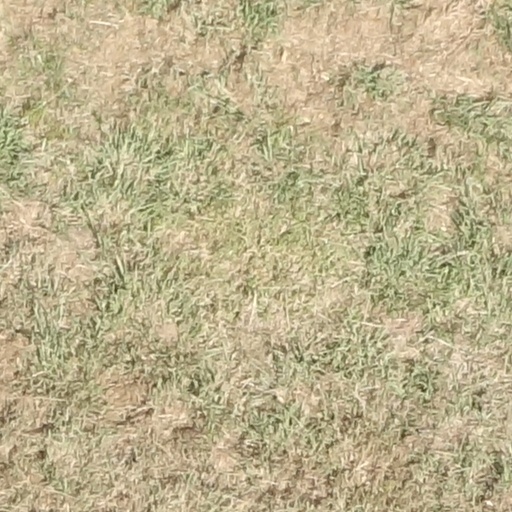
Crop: sorghum